London Pneumatic Despatch Company

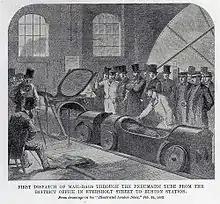
First dispatch of mail bags through the pneumatic tube from the district office in Eversholt Street to Euston Station. "Illustrated London News", 28 February 1863

A permanent line of narrow gauge was constructed between Euston railway station and the North West District Post Office in Eversholt Street, a distance of approximately a third of a mile. The line was tested from 15 January 1863, and operation started on 20 February 1863. A capsule conveying up to 35 bags of mail could make the short journey between terminals in one minute. Thirteen journeys were operated each day, with a daily operating cost of £1 4s 5d (£ in ). The Post Office was charged a nominal fee for use of the service, presumably to encourage them to accept the technology.